Boca Juniors

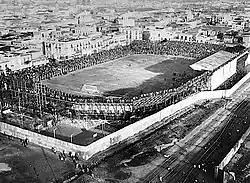
The Boca Juniors stadium in Brandsen and Del Crucero, inaugurated in 1924. It was later demolished to build "La Bombonera", in the same place

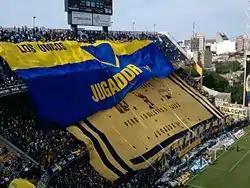
Boca Juniors' supporters displaying their flags at "La Bombonera" (north side), 2009

Boca Juniors used several locations before settling on their current ground on Brandsen. Club's first ground was in "Dársena Sur" of the old Buenos Aires port (currently Puerto Madero) but it was vacated in 1907 as it failed to meet the minimum league requirements. Boca Juniors then used three grounds in the "Isla Demarchi" area between 1908 and 1912. In the first year in the Primera Division (1913) the club hadn't an own stadium and played the home games in the pitches of the other teams, likely in Estudiantes de Buenos Aires in Palermo (on Figueroa Alcorta y Dorrego), but also in Avellaneda (first official derby against the River). Between 1914 and 1915, the club moved away from La Boca for the second time in its history (beyond the 1913), moving to Wilde in the Avellaneda Partido of the Greater Buenos Aires but a relatively poor season and poor attendances in 1915 forced the club to move back to La Boca.